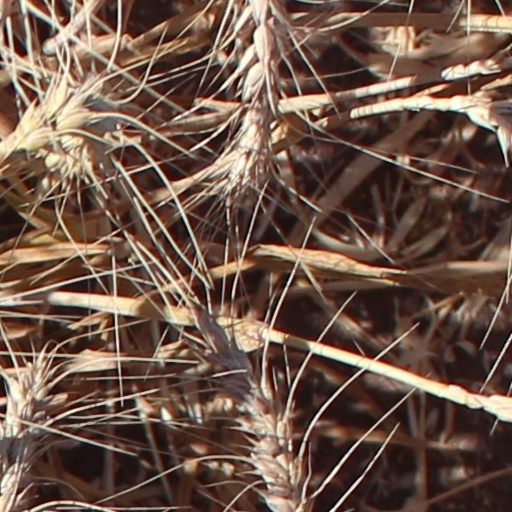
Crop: wheat